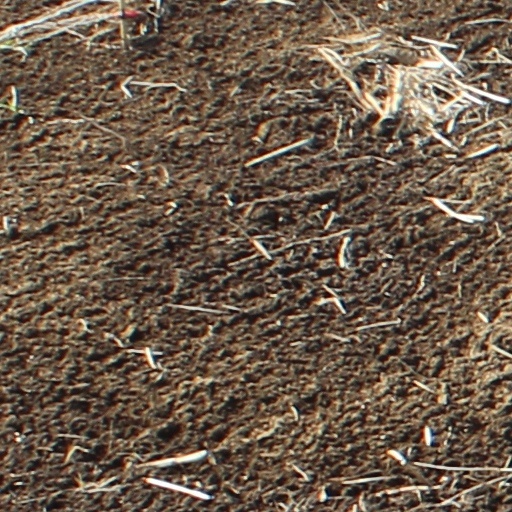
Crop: wheat